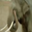
Label: elephant